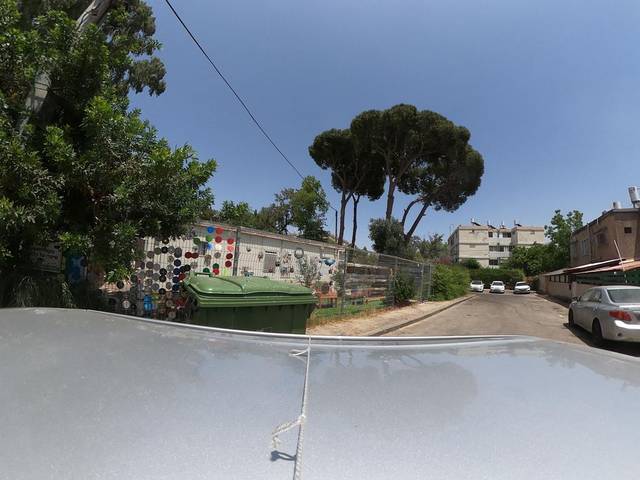
Region: Israel
Coordinates: 32.831, 35.063